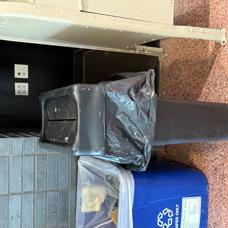
Label: trash